Sausage casing

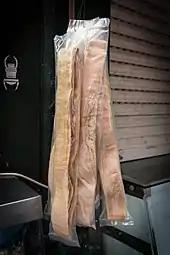
Sausage casings

Natural casings are produced and sold almost exclusively by the hank which is a unit of measure that is 91 meters long. A hank can consist of a varying number of strands (individual pieces of casing) which vary in length from 2 meters (which is the shortest length sold for commercial use) to as long as 28 meters. Each casing manufacturer has various "put ups" which dictate the maximum number of strands and the minimum length of each strand allowed in the put up. Casings are selected for size which is measured in millimeters and refers to the diameter of the casing; this is done exclusively by hand and is primarily done in China due to the availability of low cost labor. Commercially casings are available in various forms of packaging which are suited to different applications. Sheep/lamb and hog are available in all packaging types due to the high demand and long length of pieces; due to the shorter length and much lower demand for beef casings they are primarily only available loose or in net packs either salted or in brine.